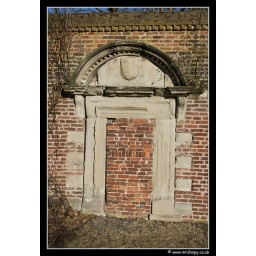
An old bricked up door in the Madeley Court Hotel car park.